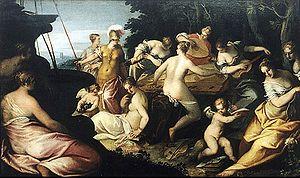
Hans ou Johann Rottenhammer est un peintre bavarois.